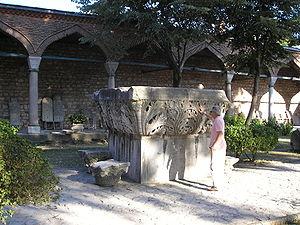
Le palais de Topkapı est un palais d'Istanbul, en Turquie. De 1465 à 1853, il est la résidence de ville, principale et officielle, du sultan ottoman. Le palais est construit sur l’emplacement de l’acropole de l’antique Byzance. Il domine la Corne d'Or, le Bosphore et la mer de Marmara. Le nom de « Topkapı Sarayı » signifie littéralement « palais de la porte des canons », d'après le nom d'une porte voisine aujourd'hui disparue. Il s'étend sur 700 000 m², et est entouré de cinq kilomètres de remparts.